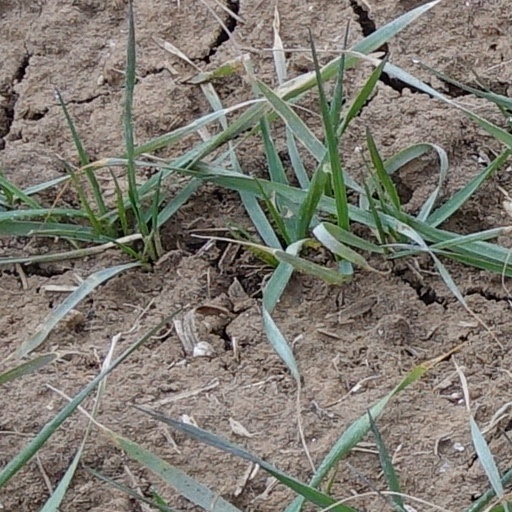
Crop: wheat